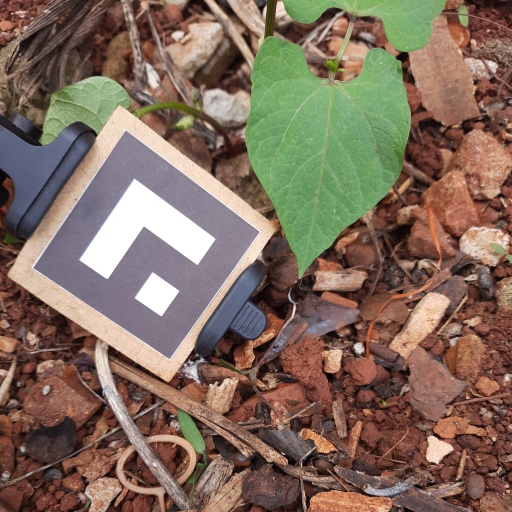
Observations: flat surface, no eating holes, under shade